Harry Potter and the Forbidden Journey

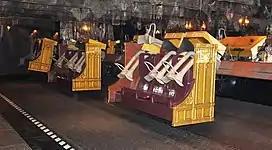
The "enchanted bench" ride vehicles.

To enter the ride, guests walk through the gates of Hogwarts and begin their journey in the dungeons where they see items featured in the movies and books. Passengers enter through the castle doors, go to the lockers, queue outside in the green house and then enter the back castle doors. Objects recognizable from the series include the Mirror of Erised, the Hogwarts House Jewels, and talking portraits, which feature the founders of Hogwarts. As guests proceed throughout the hallways, they encounter replicas of the rooms of Hogwarts castle, including the Headmaster's office, the Defence Against the Dark Arts classroom and the Gryffindor common room. In the Headmaster's office, Professor Dumbledore extends a warm welcome to all Muggles, informing them that Professor Binns is hosting a lecture on the history of the school. In the Defence Against the Dark Arts classroom, Harry, Ron, and Hermione appear from under the Invisibility Cloak, urging guests to meet them in the Room of Requirement in order to sneak everyone down to a Quidditch match. Ron tries to cast a spell, which goes wrong, and one of several special effects, such as falling snow, is triggered. Before continuing on, visitors receive a safety reminder from the Sorting Hat and several paintings in the next two rooms.